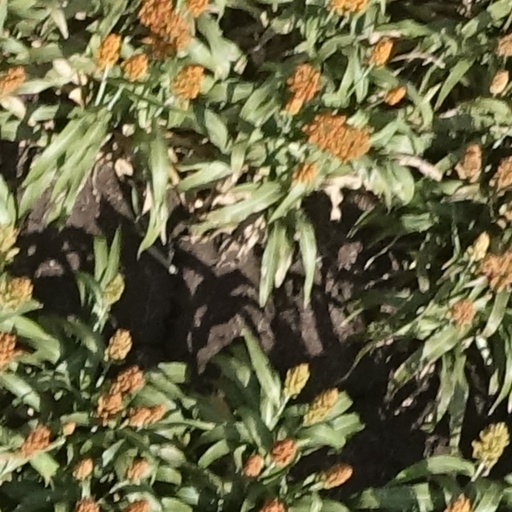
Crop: sorghum